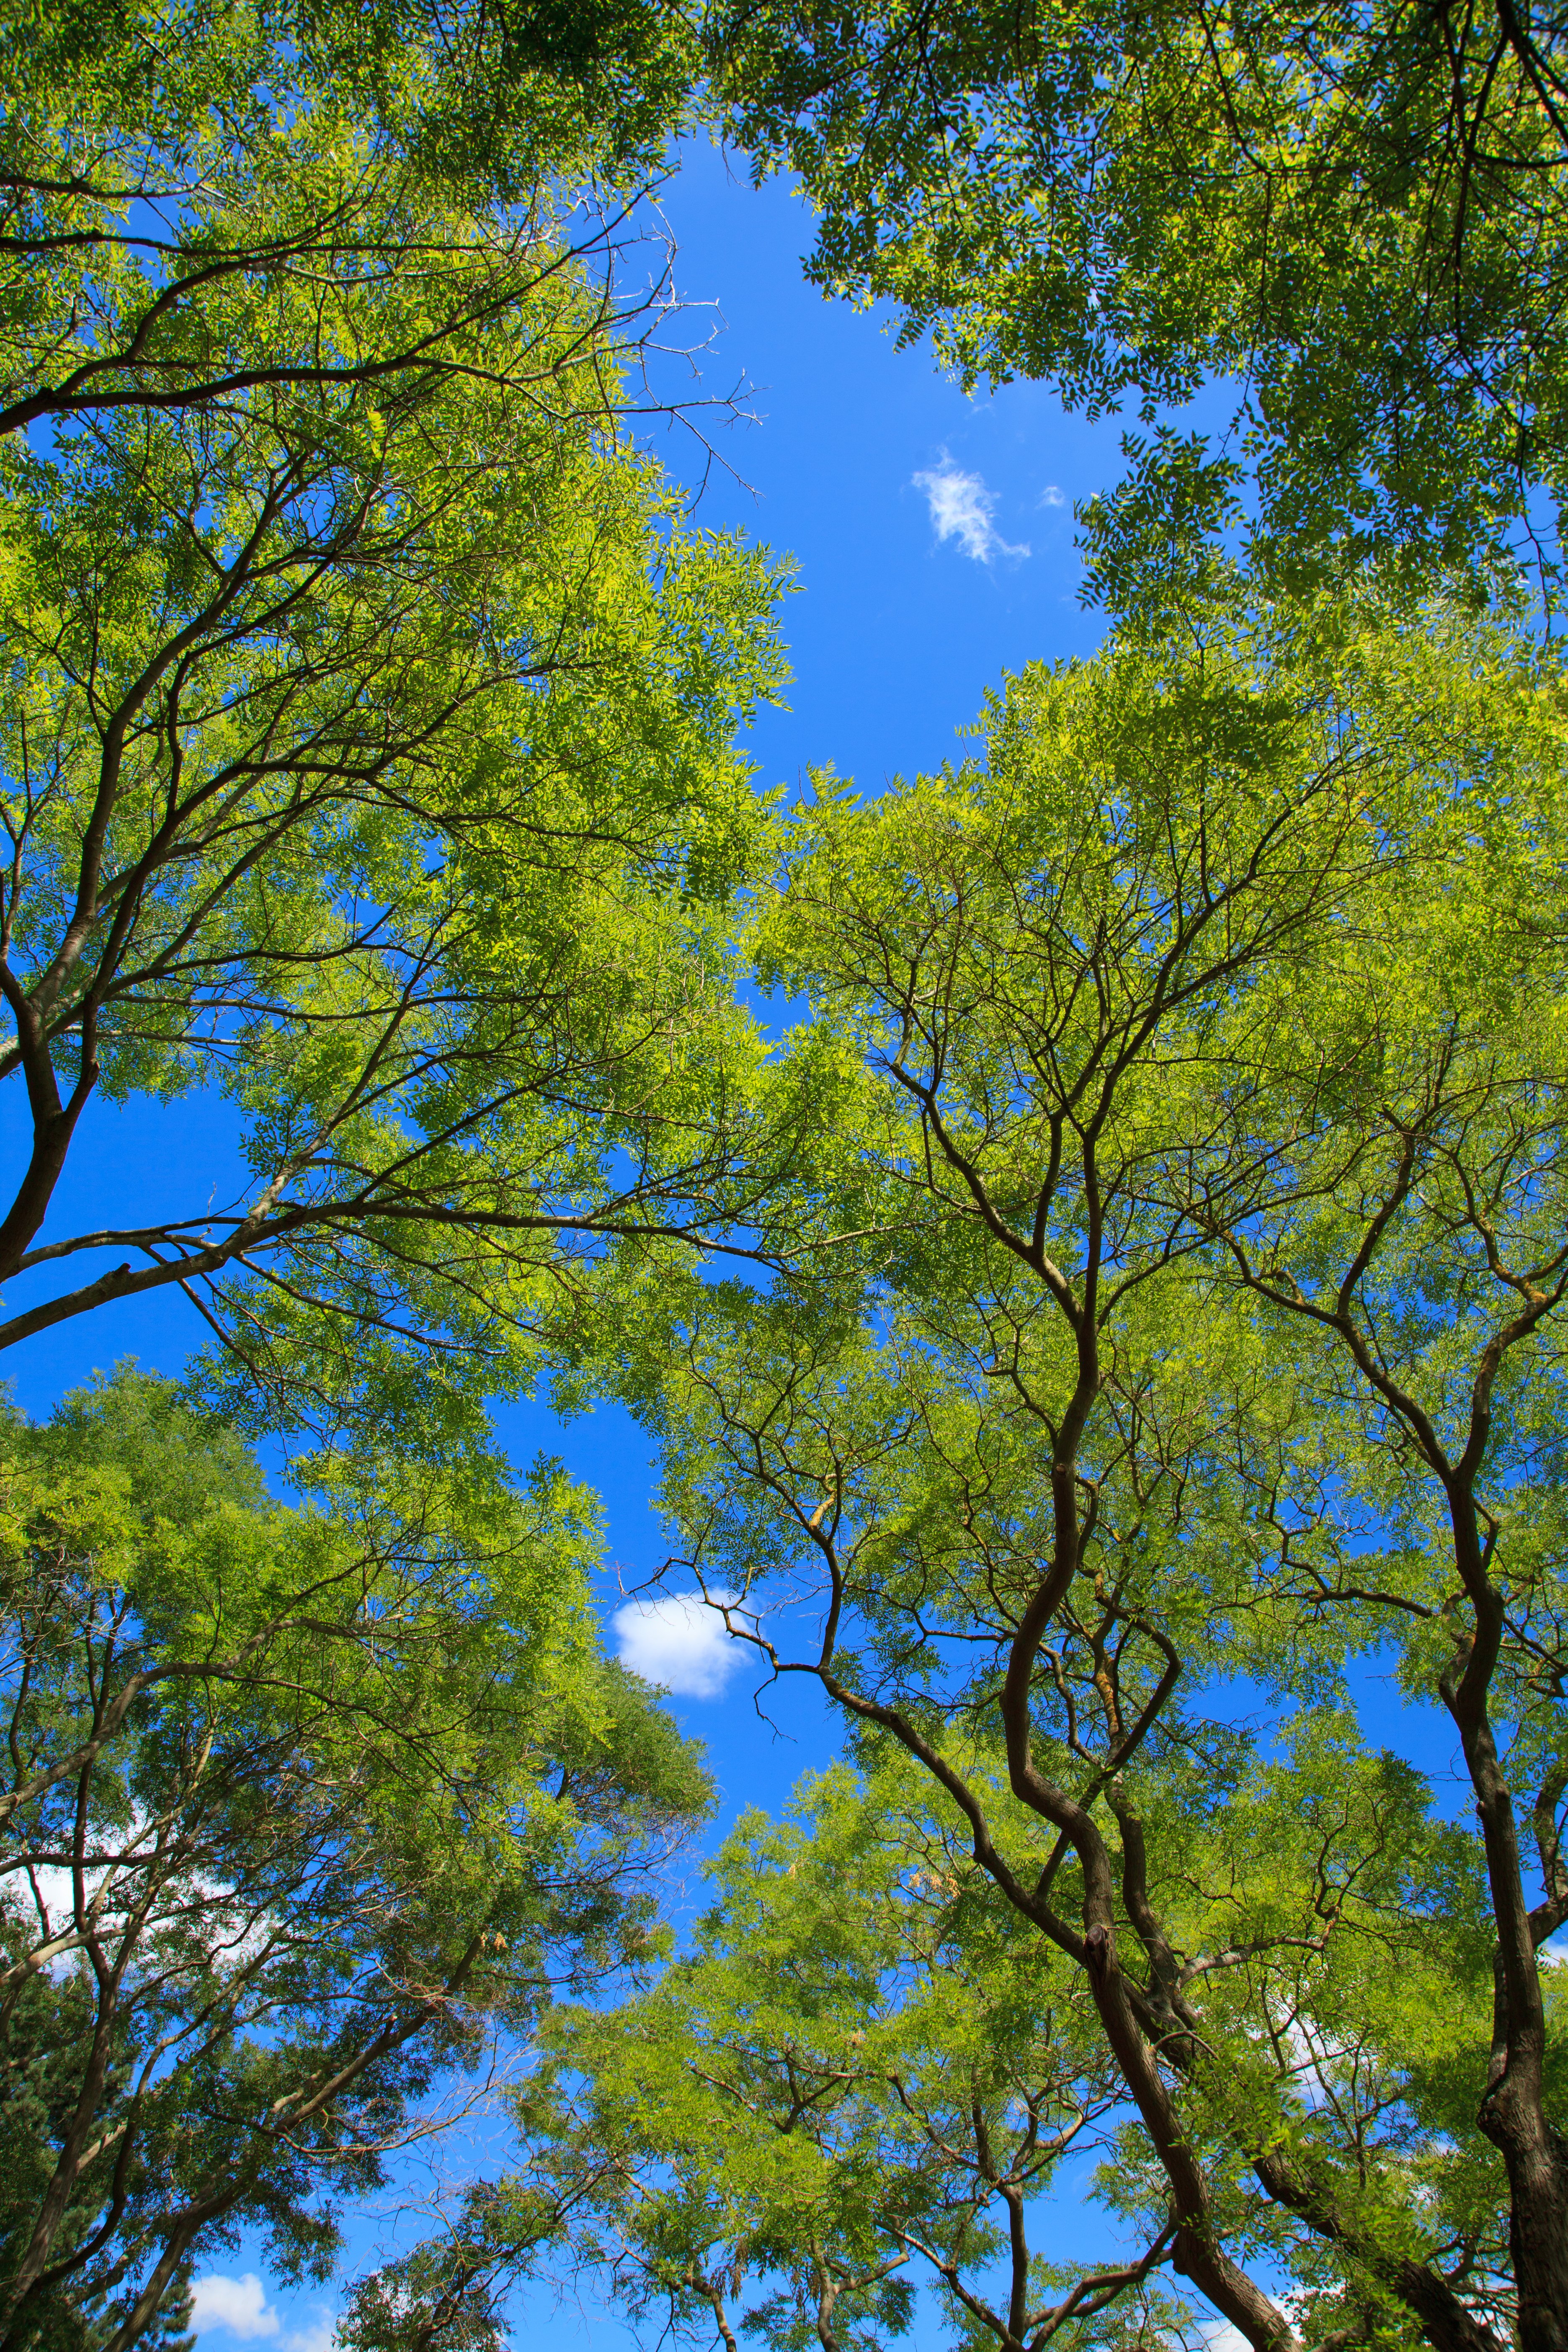
tree, nature, forest, branch, plant, sky, wood, meadow, sunlight, leaf, flower, trunk, environment, foliage, green, canopy, color, autumn, park, botany, blue, season, life, background, tall, deciduous, woodland, habitat, ecosystem, biome, natural environment, woody plant, temperate broadleaf and mixed forest, land plant